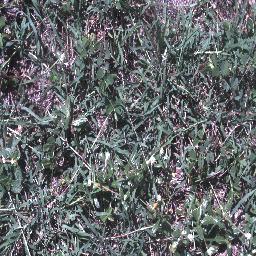
Label: negative